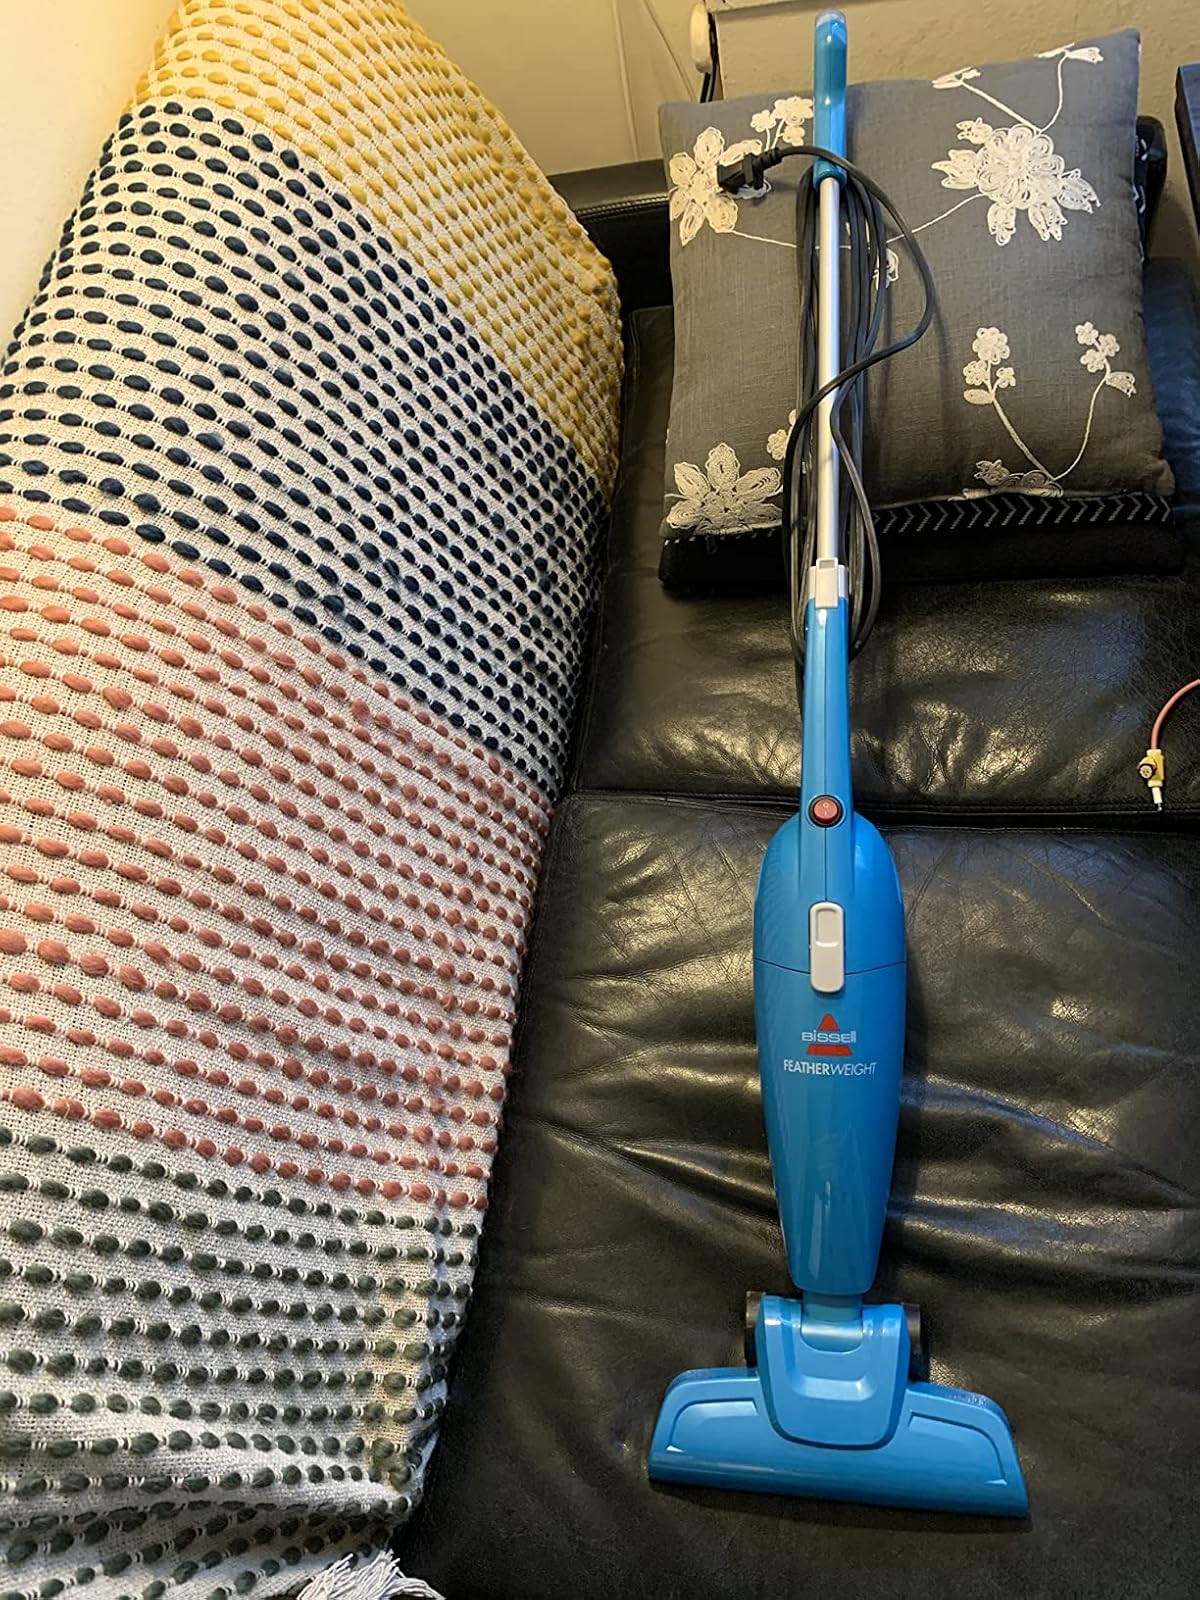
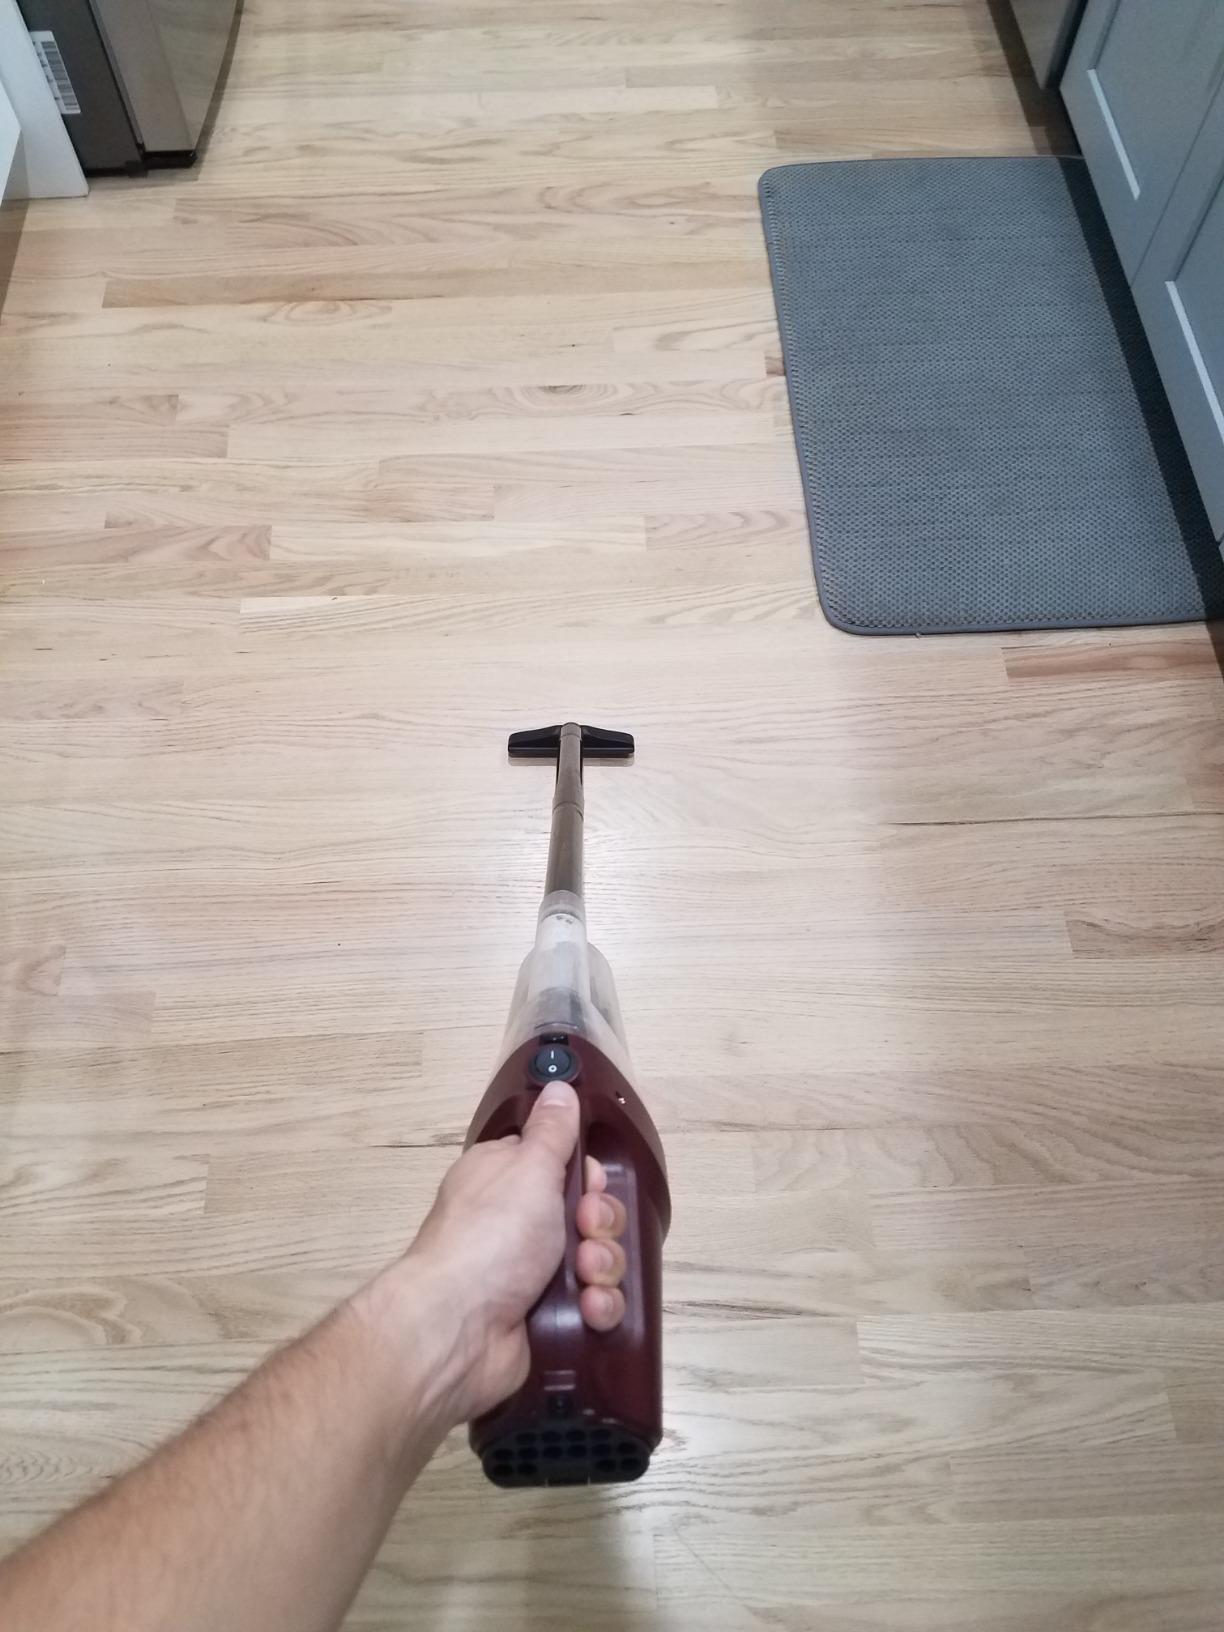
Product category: items_vacuum
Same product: no